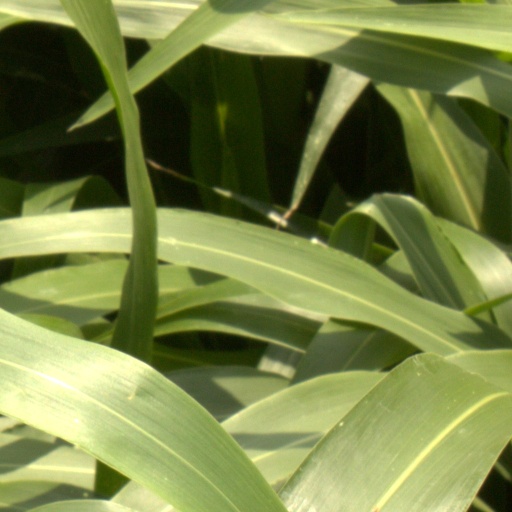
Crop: sorghum